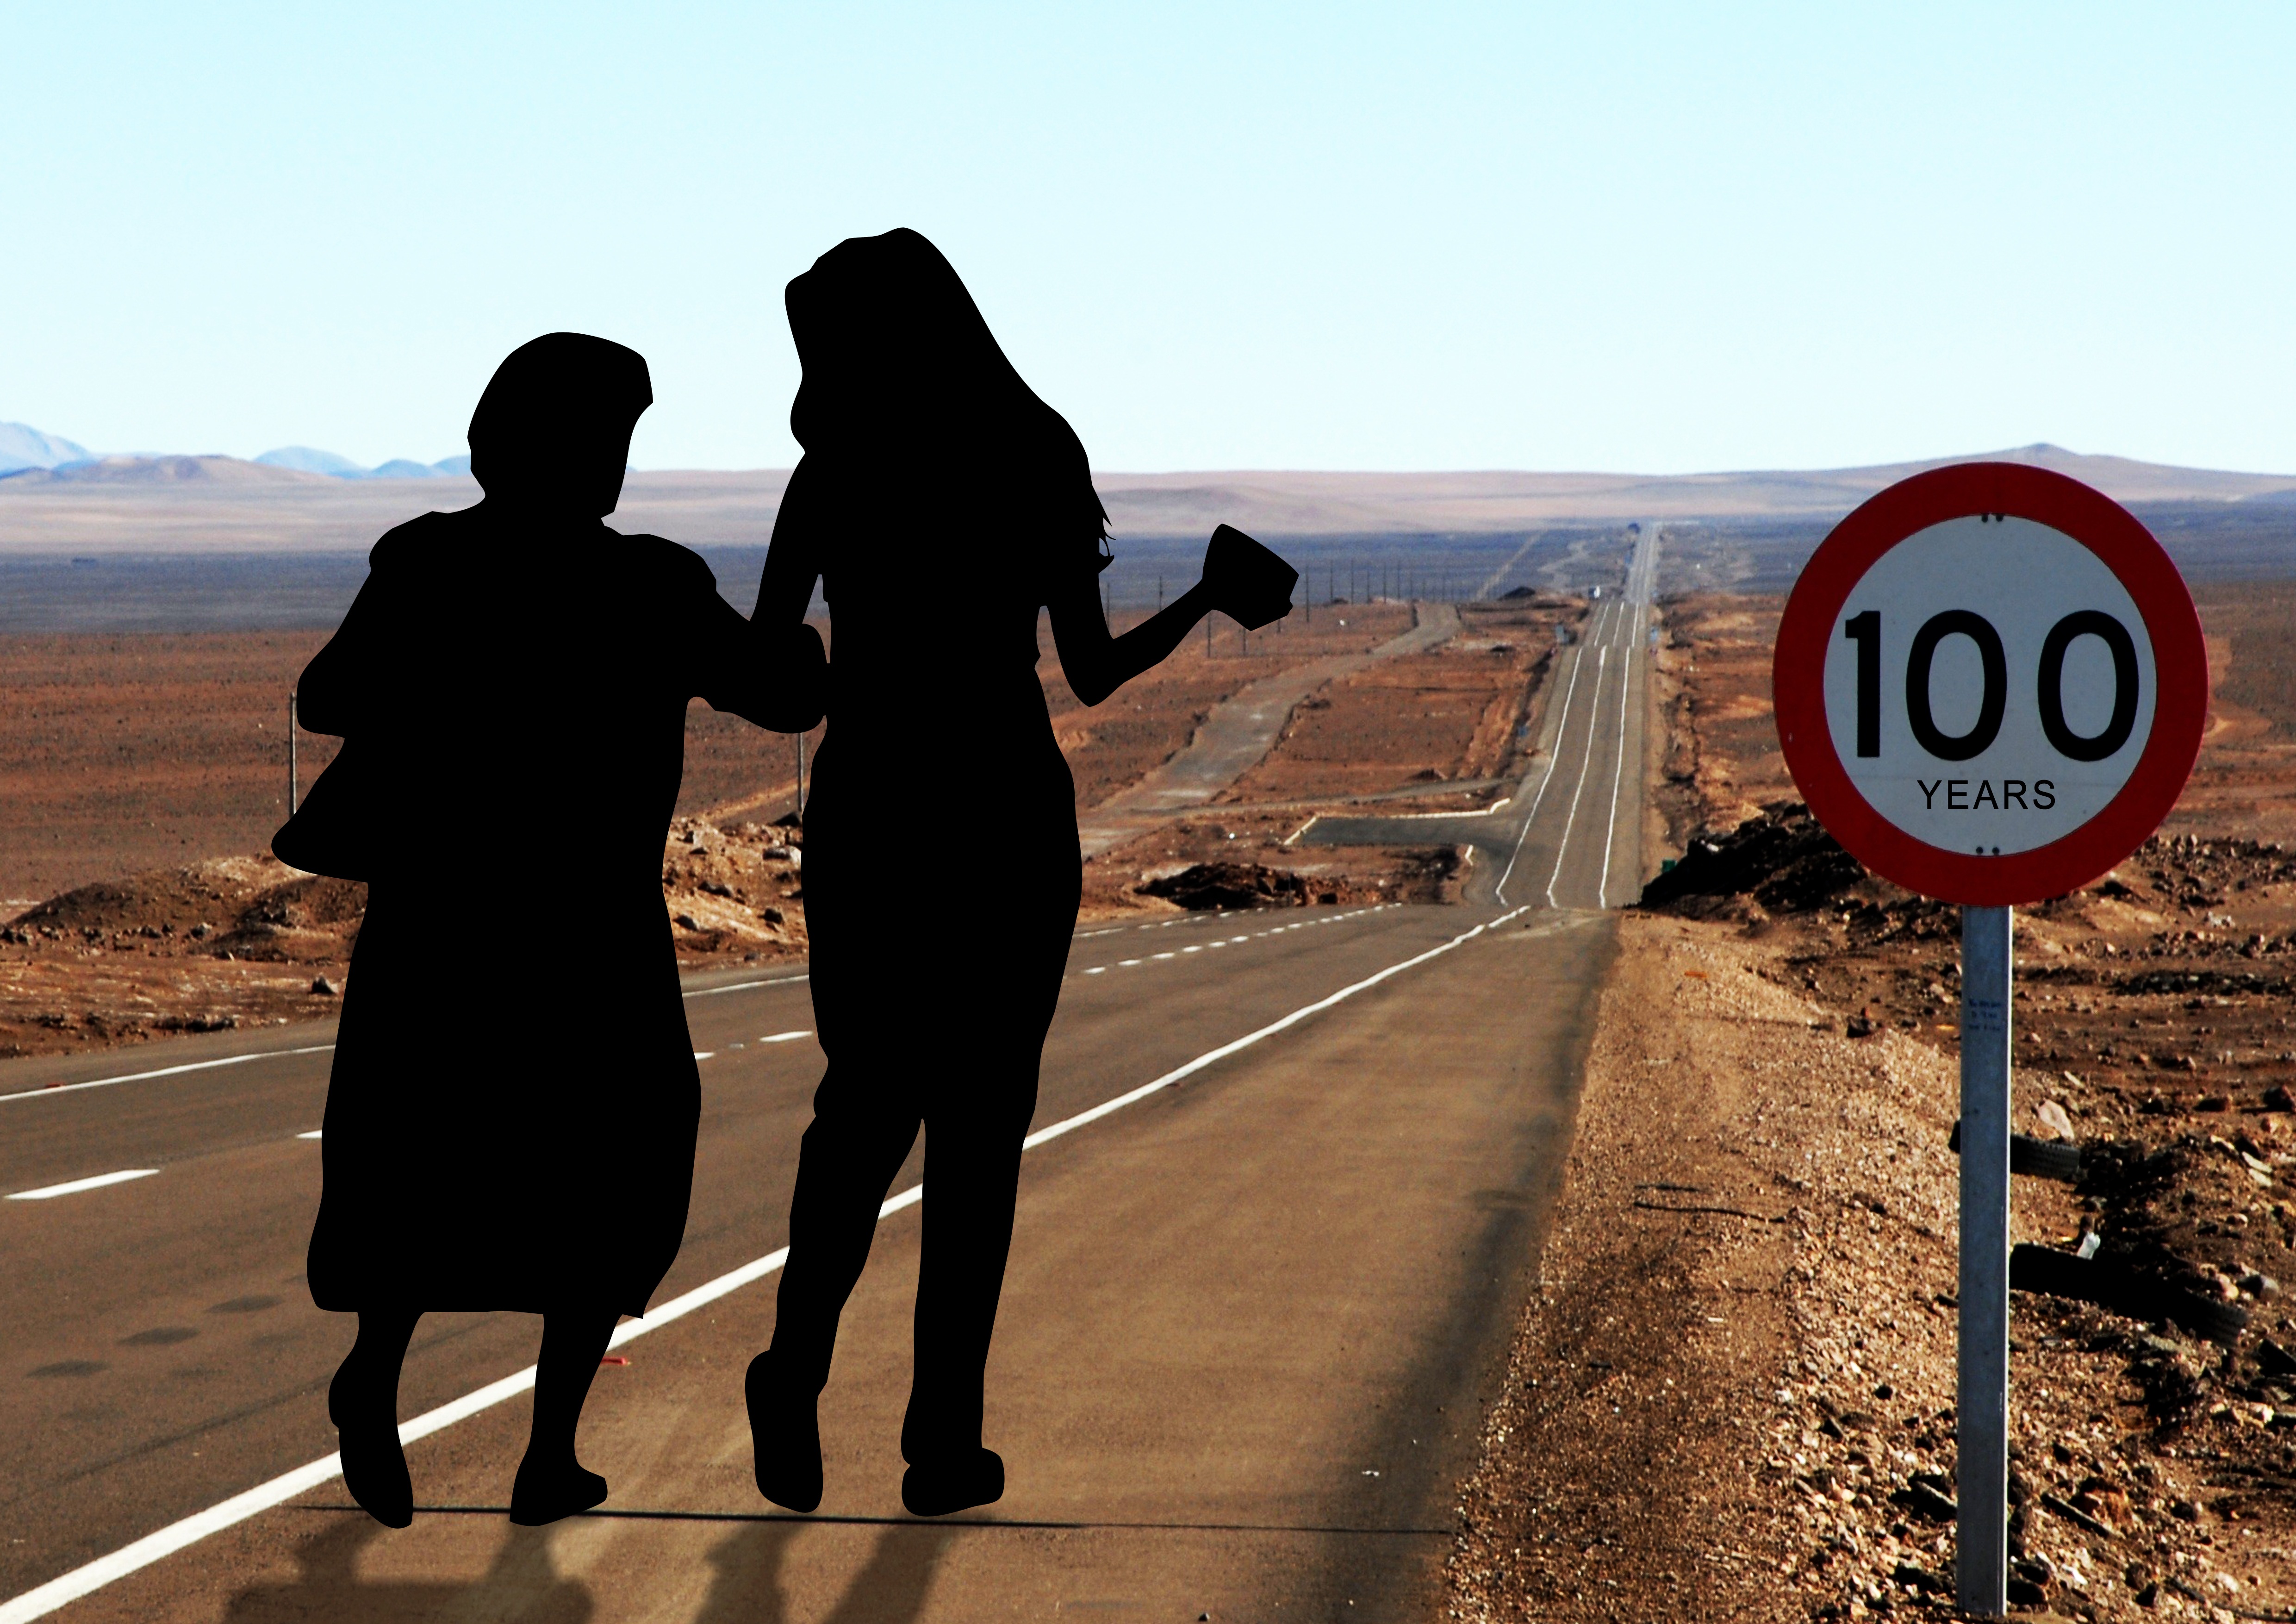
sun, old, travel, social, young, youth, community, partner, together, security, patchwork, partnership, society, women, silhouettes, protection, separation, seniors, cohesion, concern, custody, basis, patchwork family, rights of access